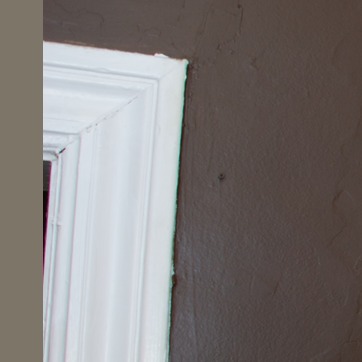
Material: painted